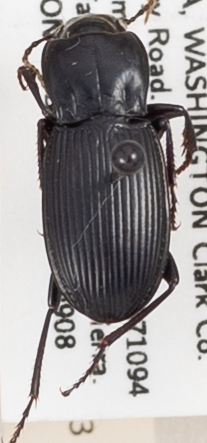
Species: Pterostichus herculaneus
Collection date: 2020-09-08
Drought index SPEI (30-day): -1.186
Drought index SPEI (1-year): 0.006
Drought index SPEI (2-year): -2.09